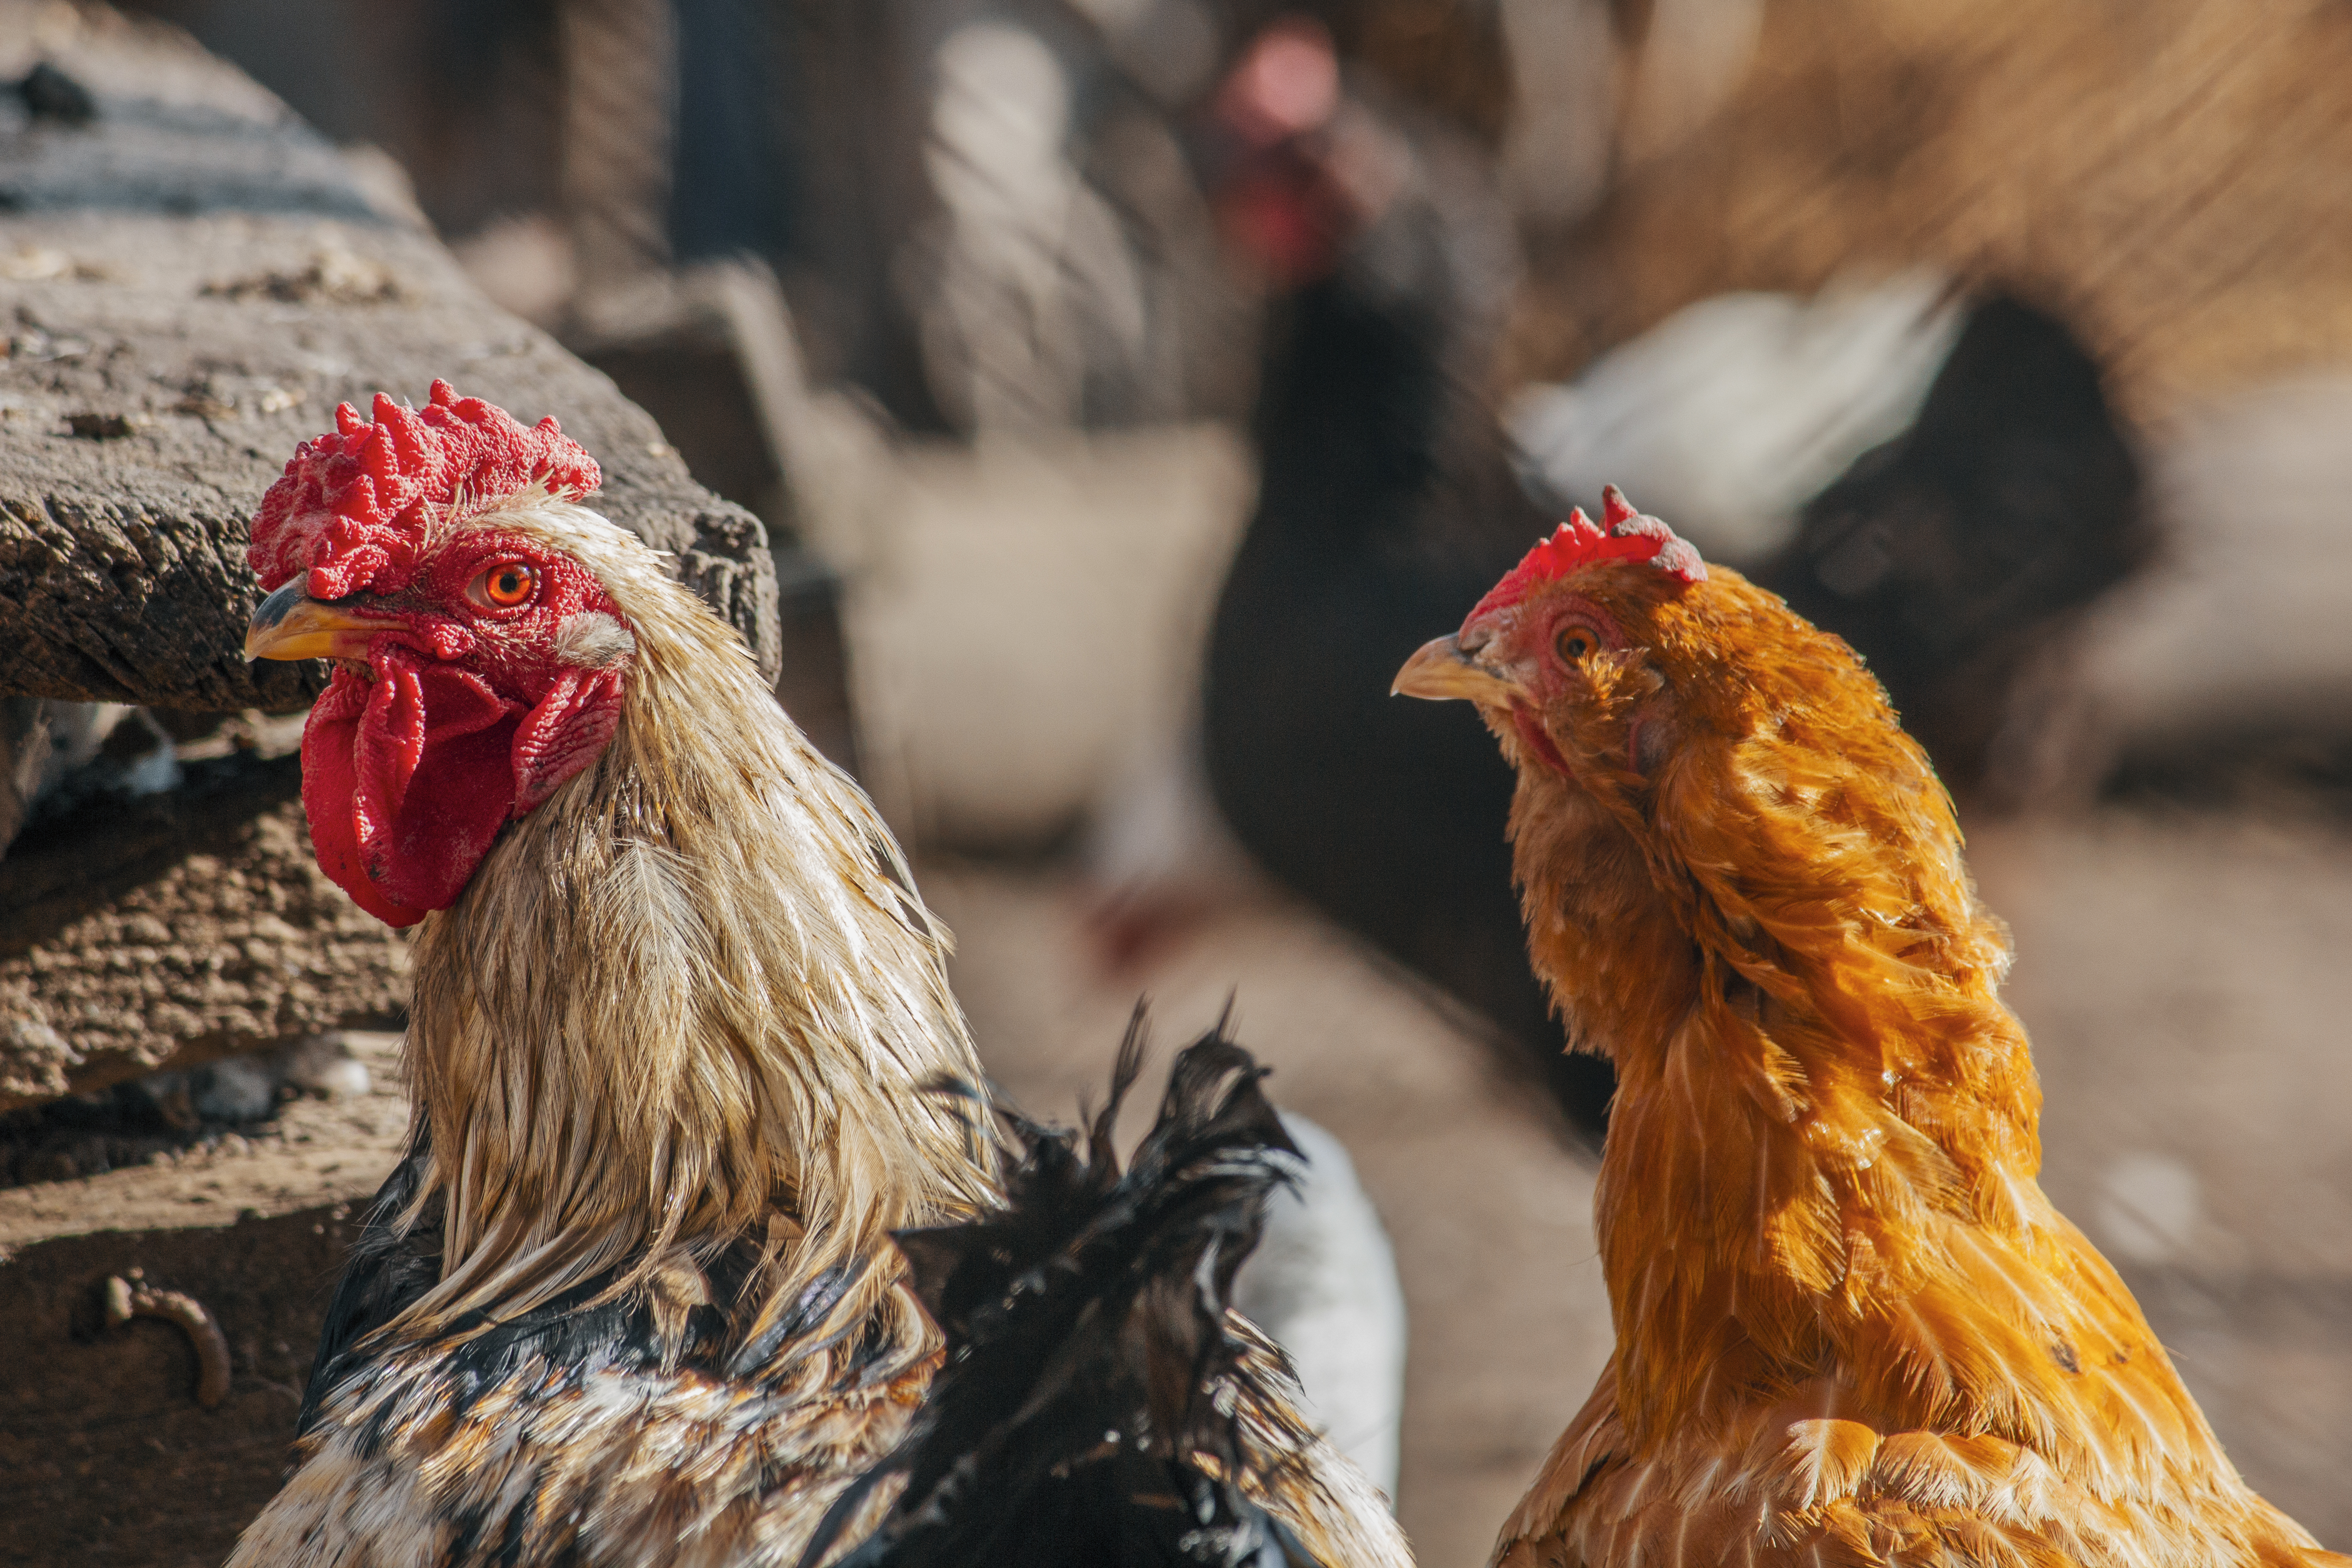
chicken, autumn, dry, galliformes, rooster, beak, bird, poultry, livestock, fowl, feather